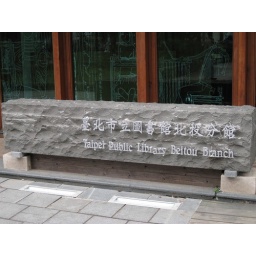
i only realised it was a library upon seeing this sign